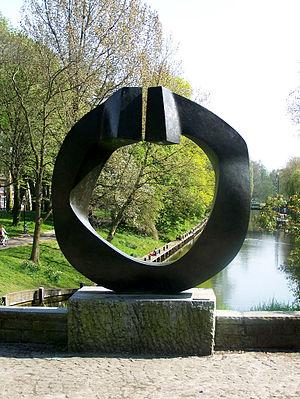
André Ramseyer est un poète et sculpteur suisse né le 31 janvier 1914 à Tramelan et mort le 15 janvier 2007 à Neuchâtel. Ses sculptures ornent de nombreux bâtiments et lieux publics, en Suisse comme à l'étranger.